Homicide: Life on the Street season 2

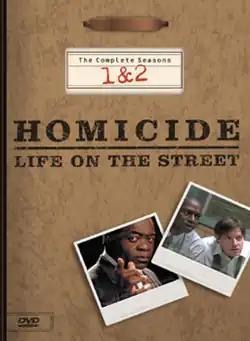
DVD cover art for the first two seasons of "Homicide: Life on the Street"

The second season of "", an American police procedural drama television series, originally aired in the United States between January6 and January 27, 1994. Due to low Nielsen ratings during the , NBC executives decided to order only a four-episode season, after which they would evaluate the ratings and decide whether to renew the show. "Homicide" was moved to a new timeslot of Thursdays at 10 p.m. EST, temporarily replacing the legal drama "L.A. Law". NBC requested several changes from the series, including fewer episode subplots and less camera movements and jump cuts.